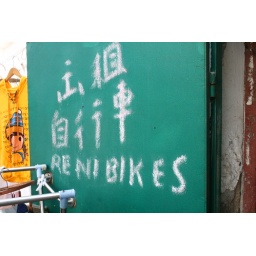
The sign for an impromptu bike rental shop in Suzhou